Federal Detention Center, SeaTac

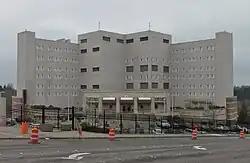

The Federal Detention Center, SeaTac (FDC SeaTac) is a prison operated by the Federal Bureau of Prisons. It is located in SeaTac, Washington, near the Seattle–Tacoma International Airport, south of downtown Seattle and north of Tacoma, west of the 200th Street exit at the Interstate 5. The facility is also adjacent to the Angle Lake light rail station.